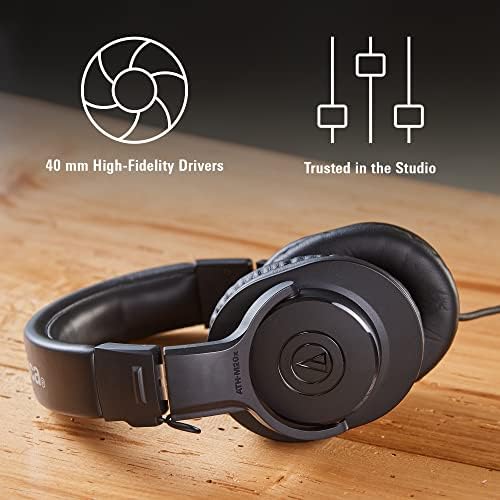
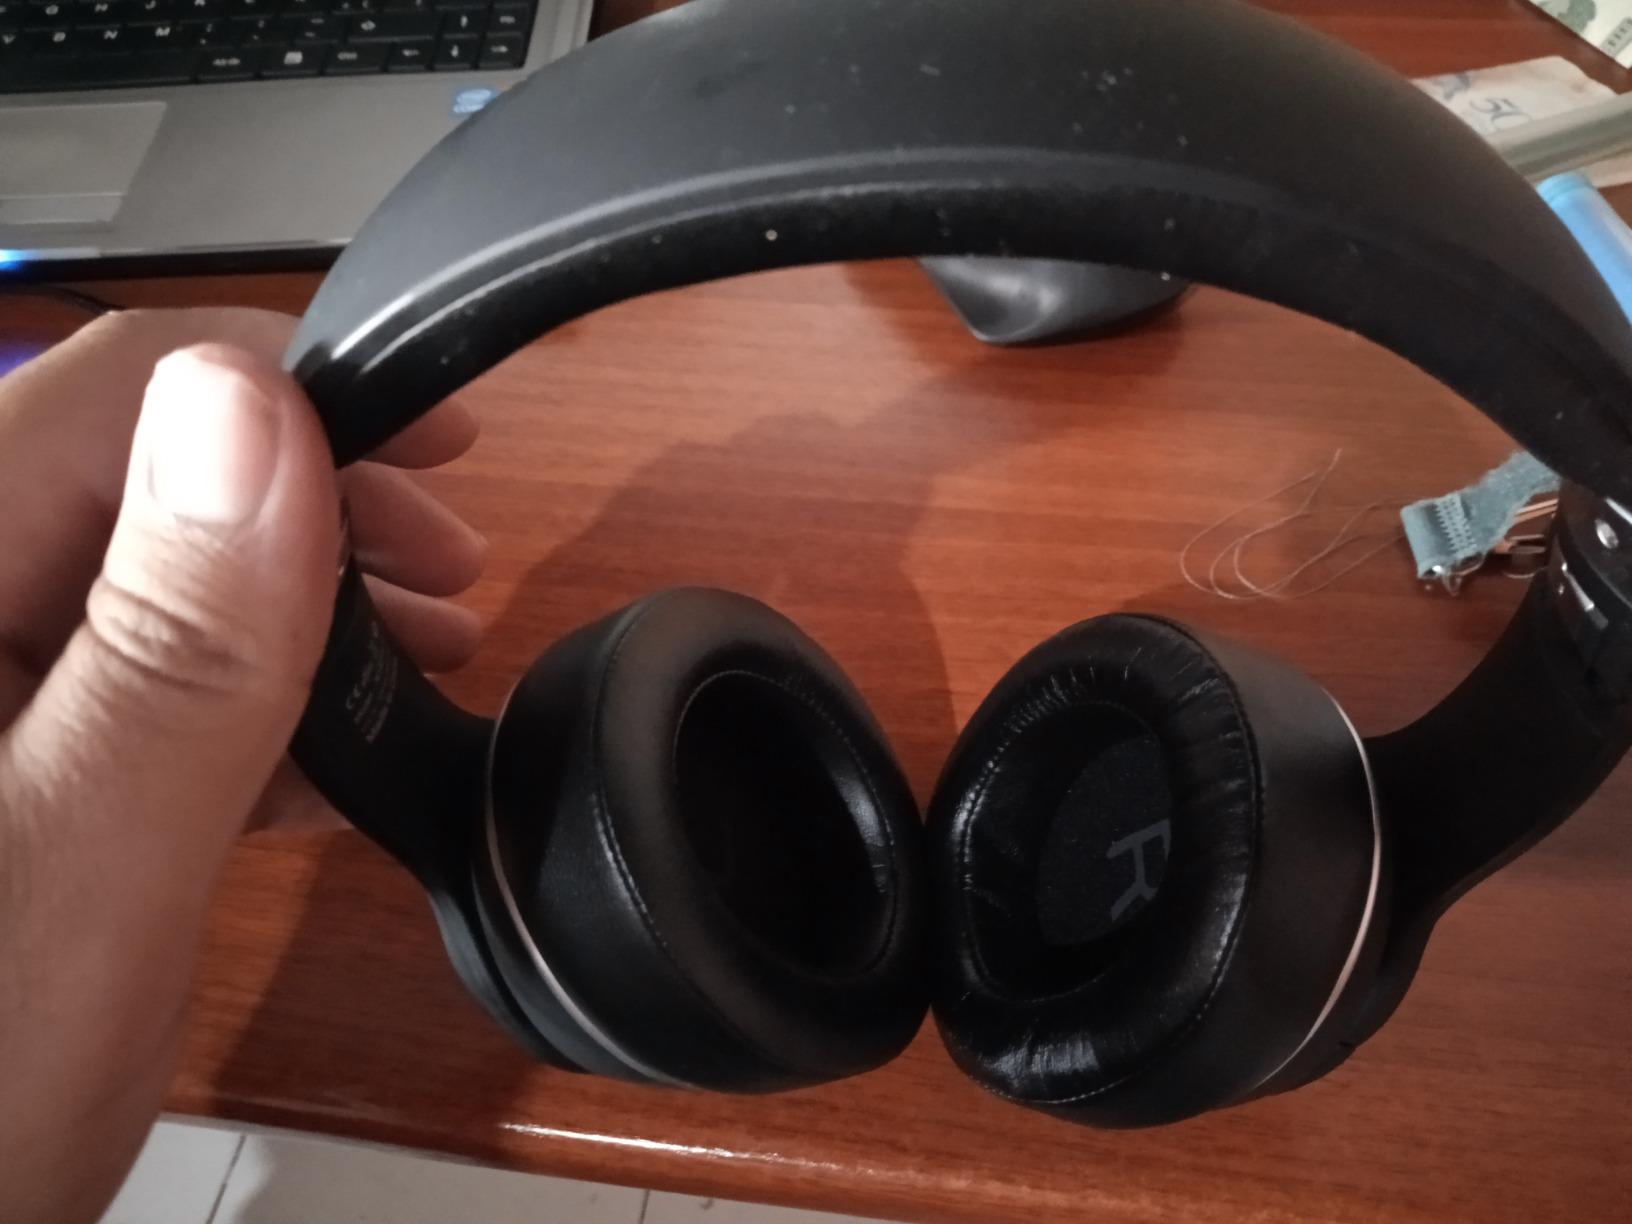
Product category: headphones
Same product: no